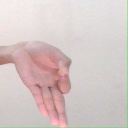
अक्षर: ज्ञ